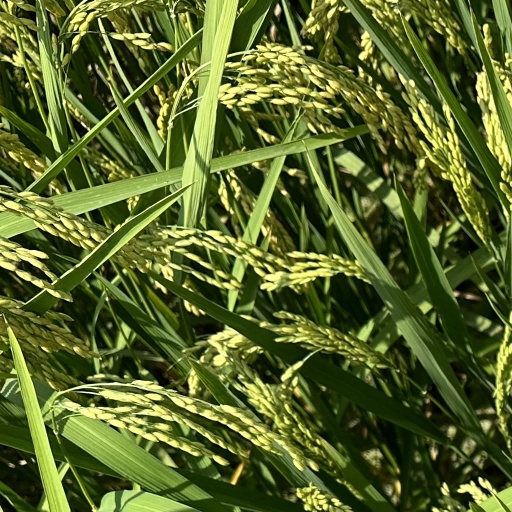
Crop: rice